Axel Andersson i Österfärnebo

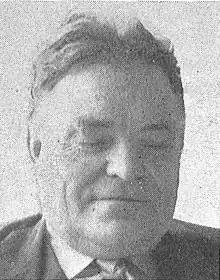
Axel Andersson

Axel Andersson i Österfärnebo (1 August 1897 – 4 February 1979) was a Swedish Centrist and politician. He was a member of the First Chamber of Parliament in 1957, elected by county vote. While in Parliament, he held the title of Österfärnebo, and was a Counselor.